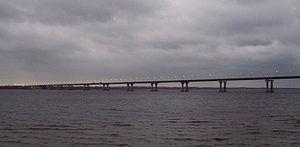
La liste des ponts les plus longs au monde recense les viaducs ou complexes de viaducs ou de ponts de longueur totale supérieure ou égale à 3 kilomètres et classés par ordre décroissant de longueur d'une part et les ouvrages de transports guidés d'autre part. Pour une liste de ponts classés selon leur portée, voir la liste des ponts suspendus et celle des ponts à haubans.